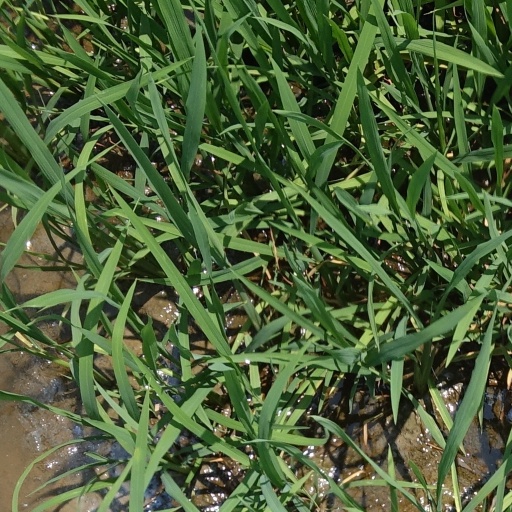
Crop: rice